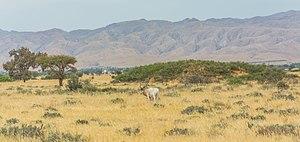
Les parcs nationaux de Tunisie sont au nombre de 17 en 2015.
Le parc national de Bouhedma est un parc national de Tunisie créé par le décret présidentiel nᵒ 1660 du 18 décembre 1980.